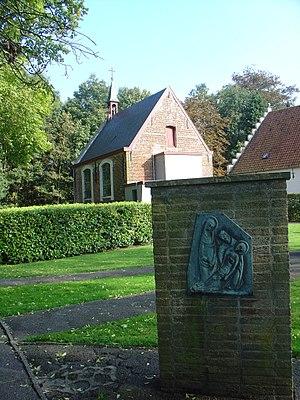
La chapelle Onze-Lieve-Vrouw van 't Boompje est un petit édifice religieux catholique sis au nord de Sint-Andries, un quartier de la ville de Bruges. Datant du XVIIᵉ siècle la chapelle est rattachée au château Ter Lucht.